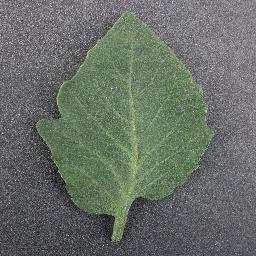
Label: Tomato___healthy